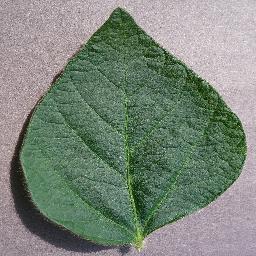
Label: Soybean___healthy